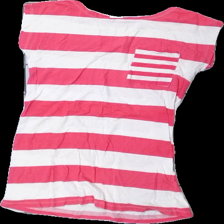
View: front
Type: T-shirt
Category: Children
Brand: Not in the list
Brand text on label: BodyZone
Colors: Pink, White
Material: 53% Cotton 47% Polyester
Pattern: Striped
Cut: Regular
Size: 134
Season: All
Damage: crooked seams
Damage location: bottom right
Price range: <50
Recommended usage: Export
Description: striped top with pocket